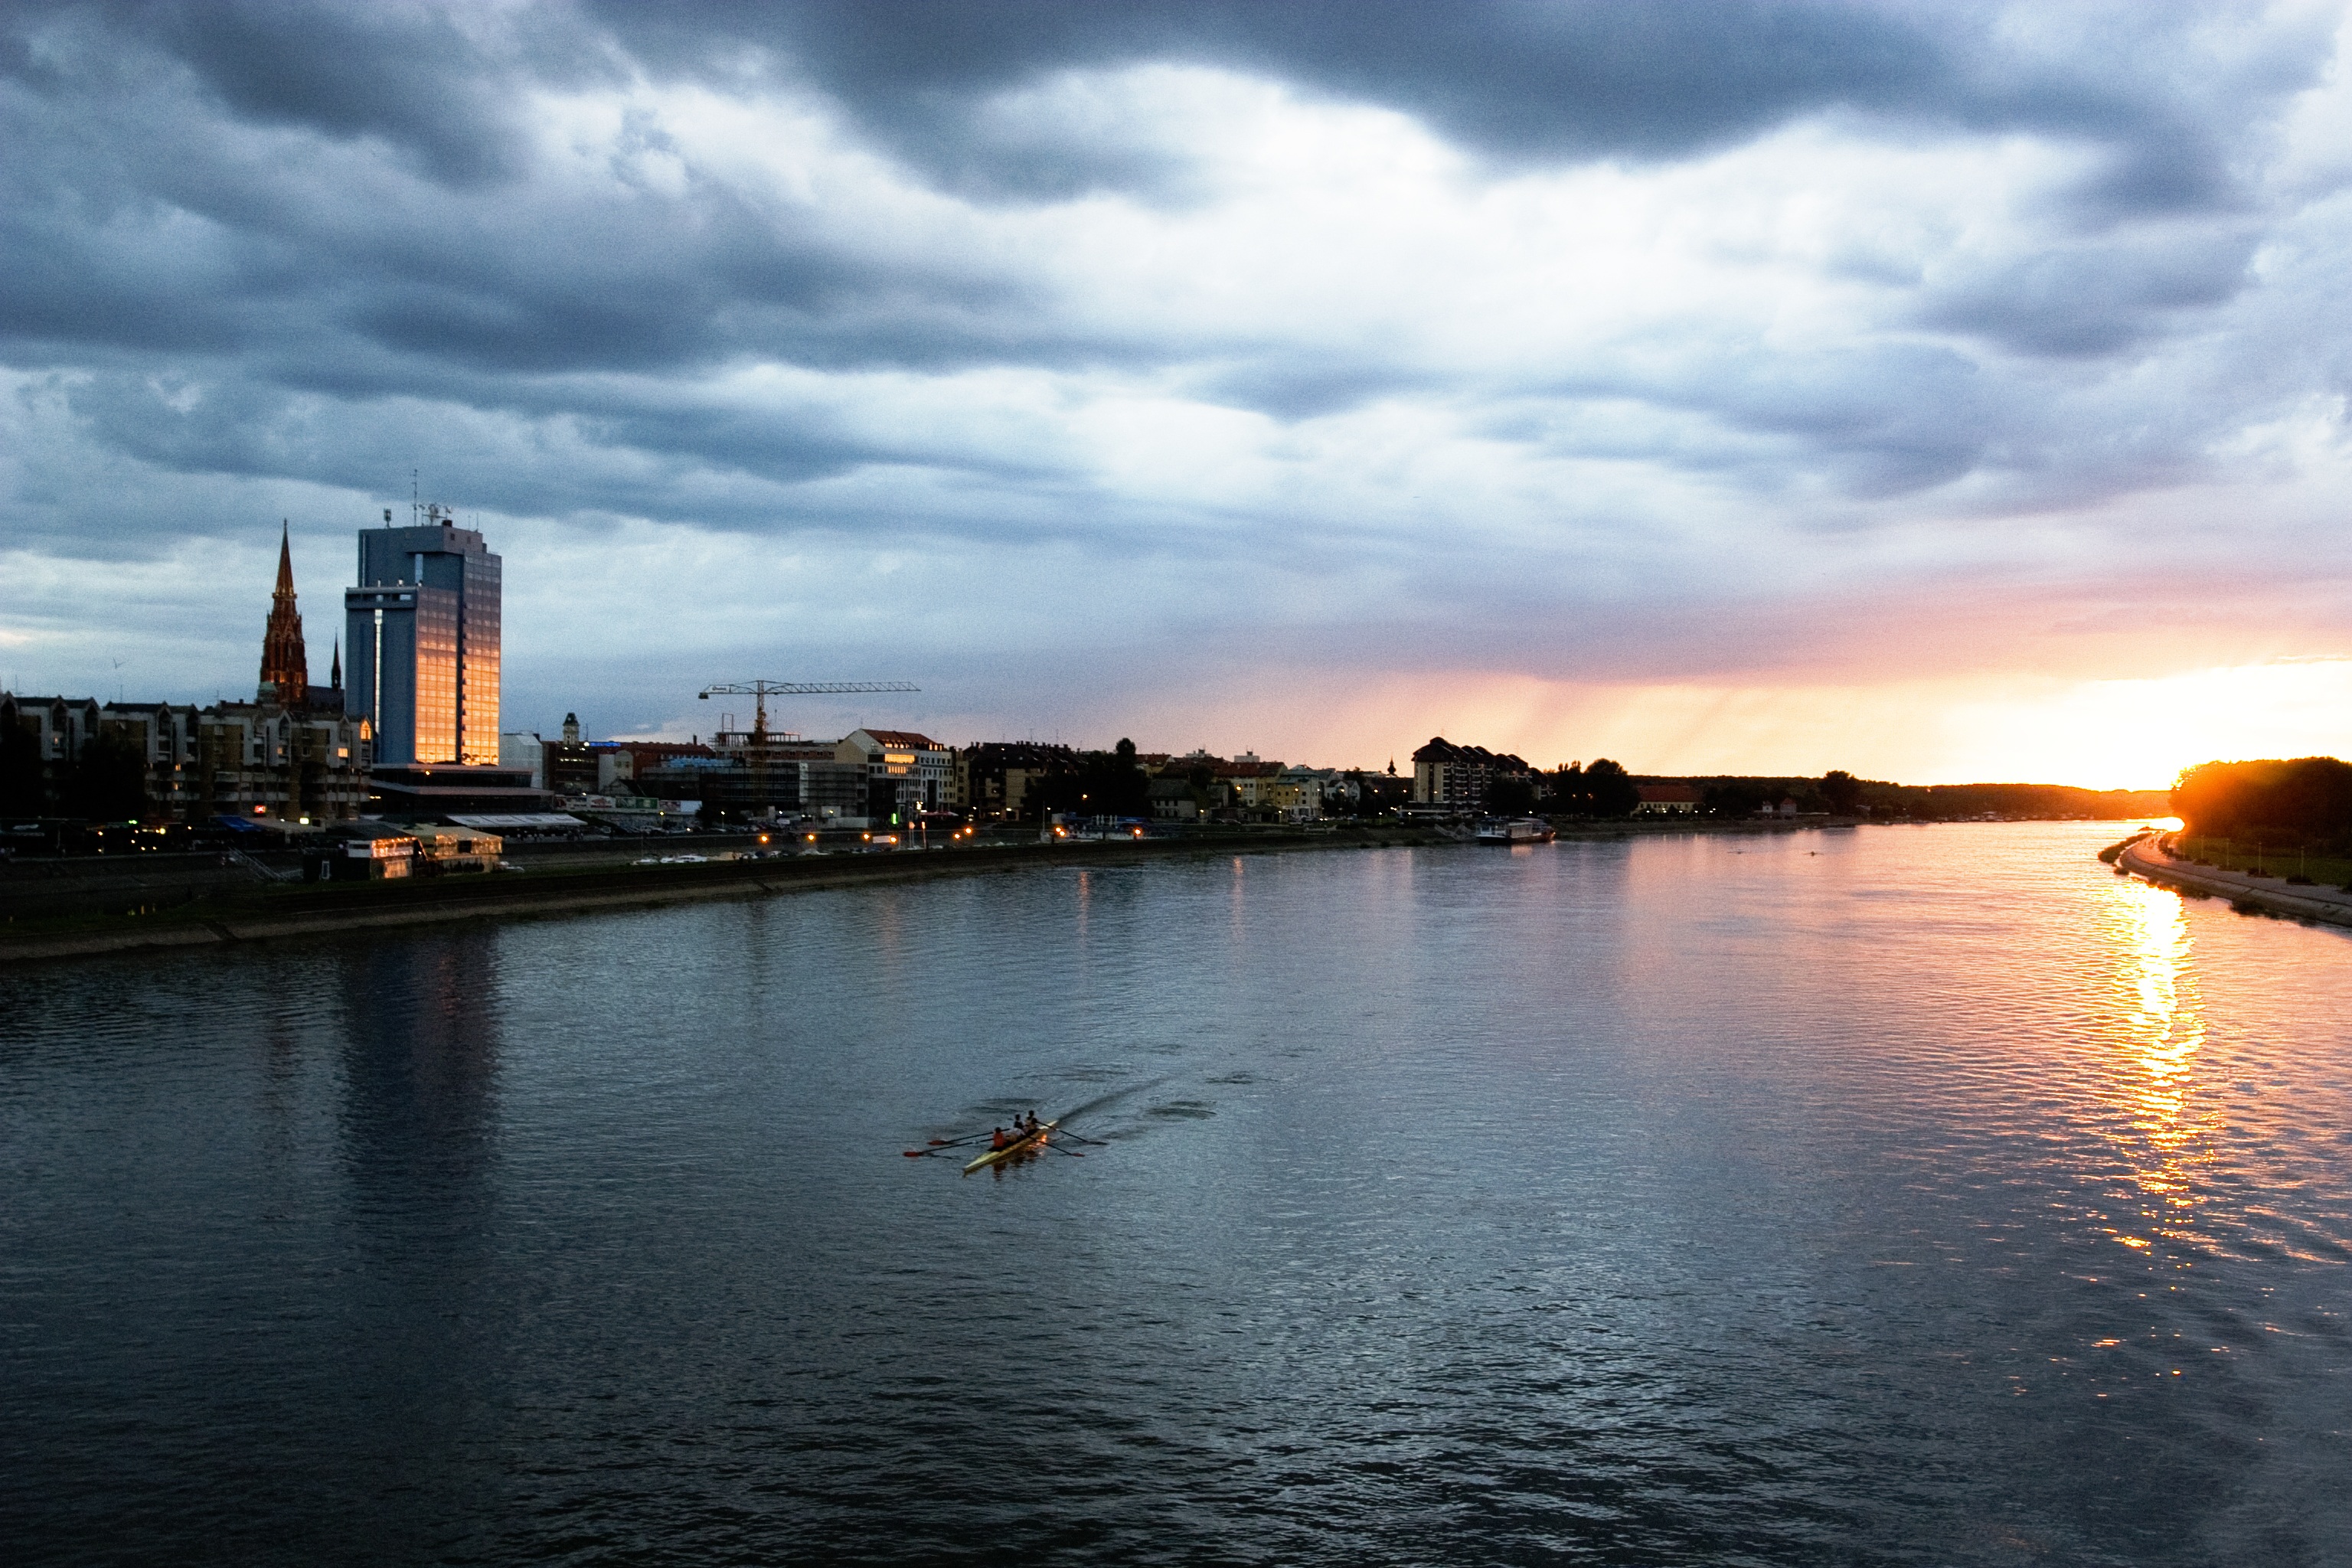
sea, water, horizon, light, cloud, architecture, sky, sunrise, sunset, skyline, morning, dawn, city, skyscraper, river, cityscape, travel, dusk, panoramic, europe, evening, twilight, reflection, bay, landmark, harbor, blue, waterway, croatia, osijek